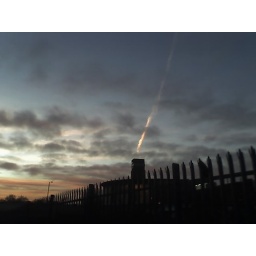
Air stream from plane flying over Chiswick Park tube